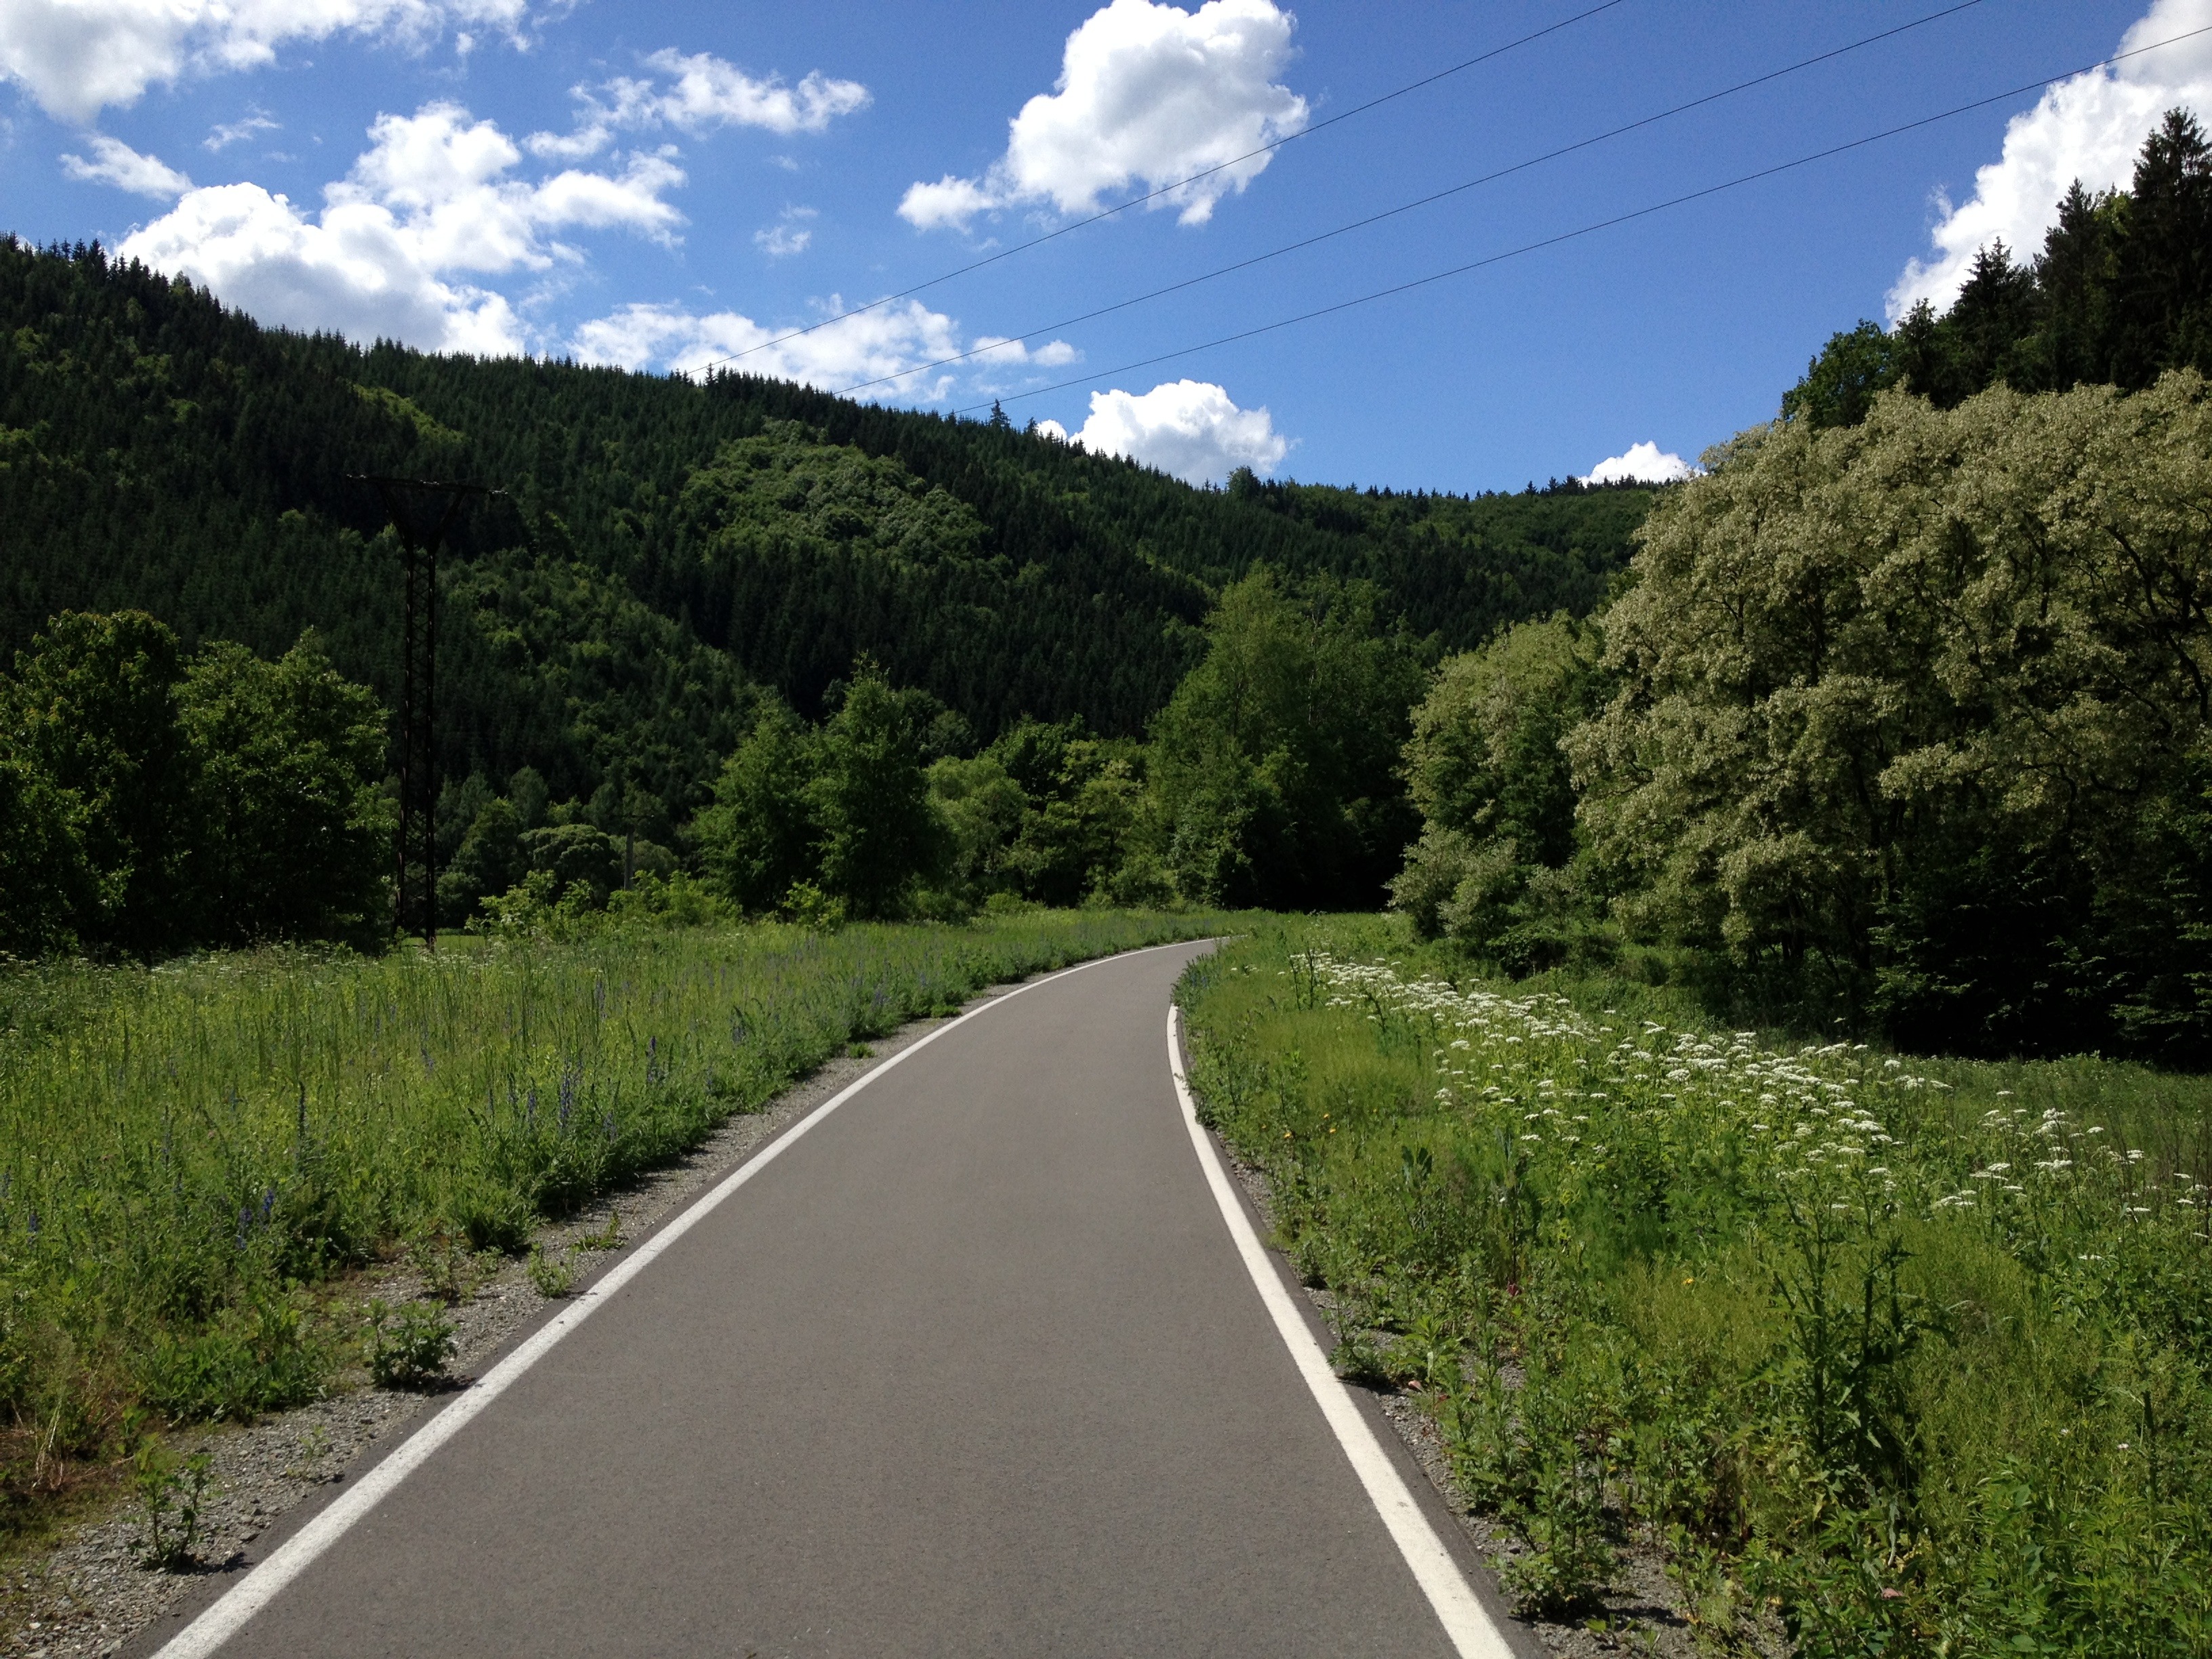
landscape, nature, path, mountain, road, hill, highway, valley, mountain range, asphalt, lane, road trip, infrastructure, czech republic, rural area, mountain pass, nonbuilding structure, controlled access highway